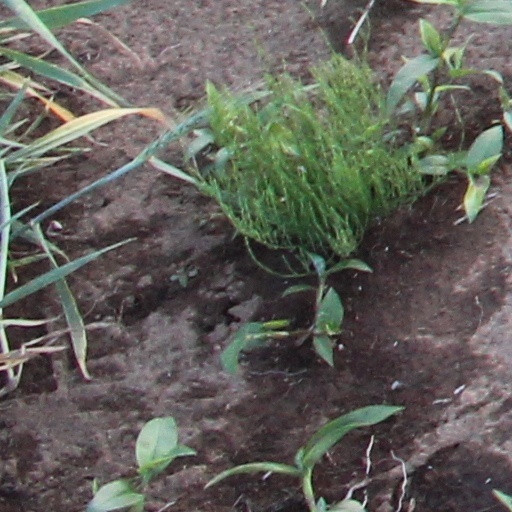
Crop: wheat